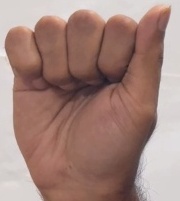
ASL sign: A